Basilica and Convent of San Francisco, Lima

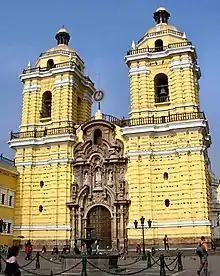
Main facade of Baroque style of the Church of San Francisco.

The facade is in a Liman Baroque style, with grace and monumentality. A rhythmic bossage runs through its walls that in its upper part is adorned by a wooden balustrade.